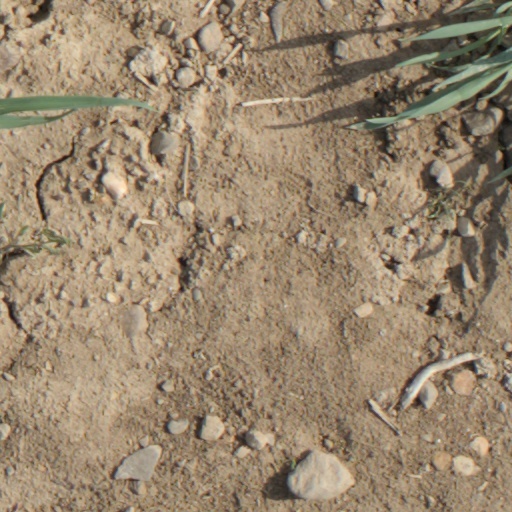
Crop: wheat